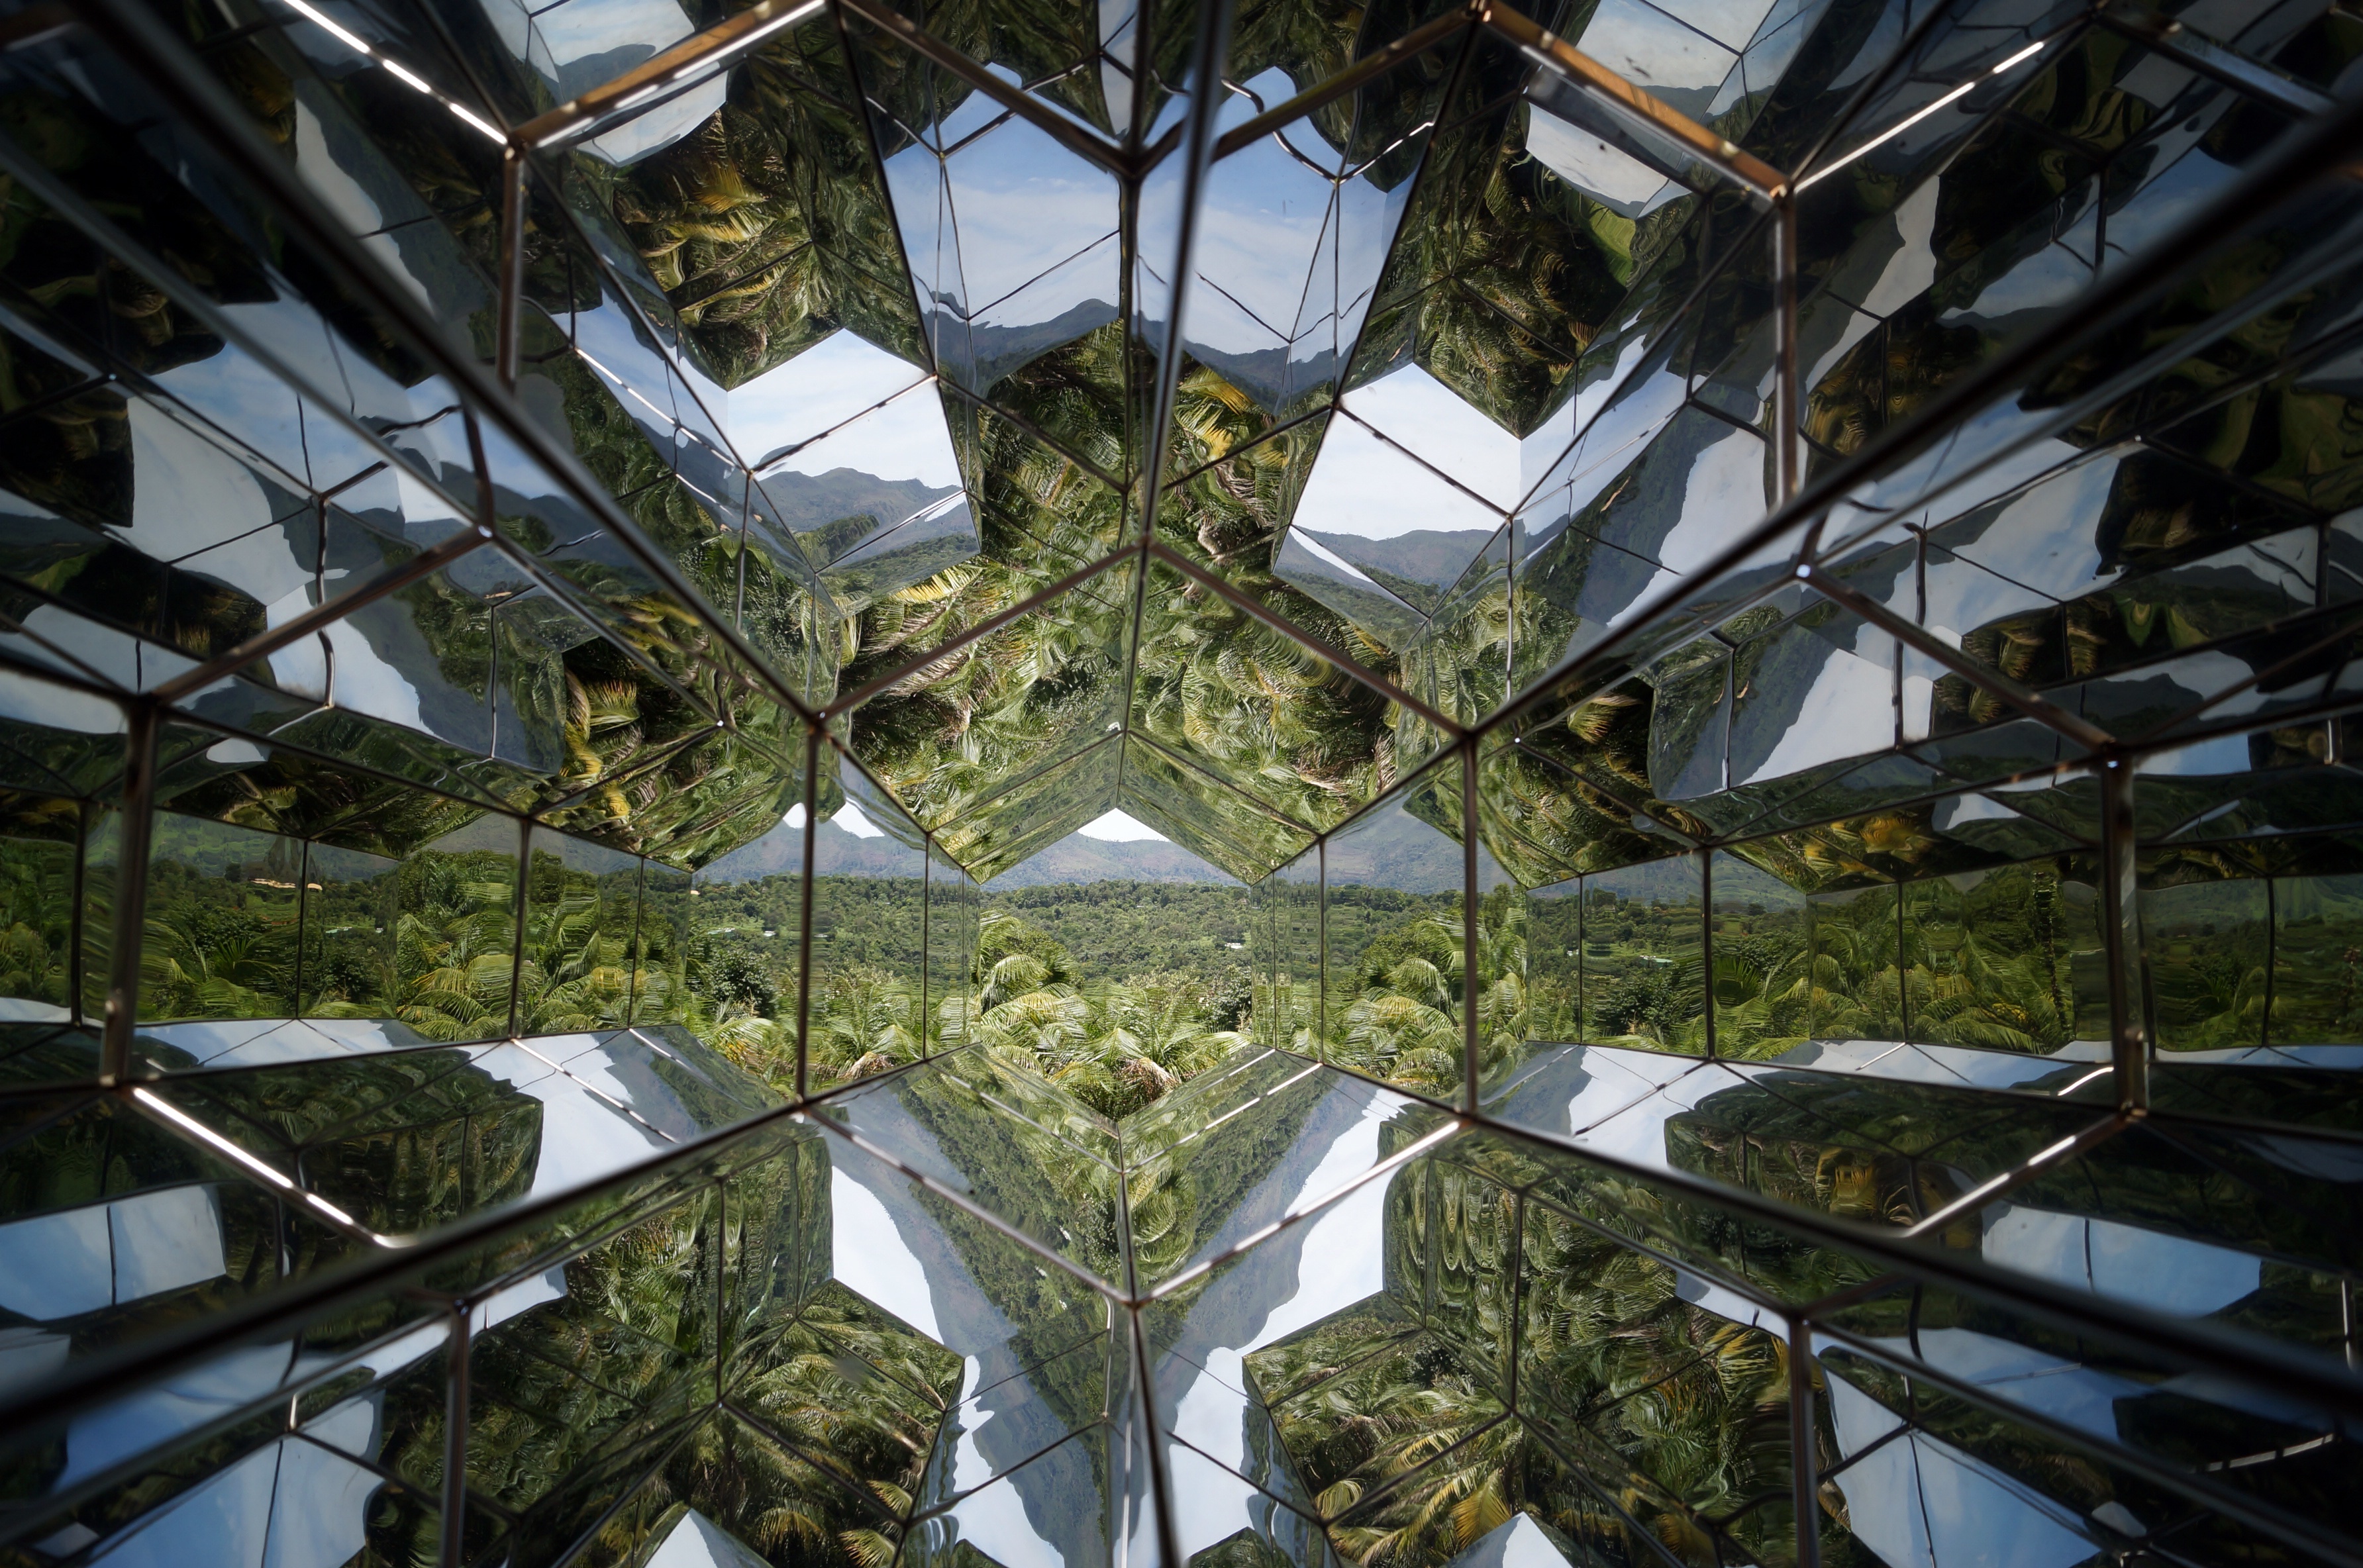
architecture, flower, lighting, greenhouse, resort